Penalties in English law

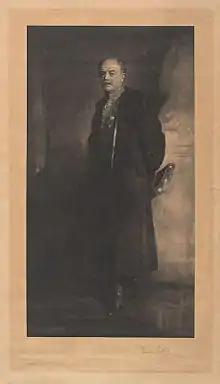
Lord Dunedin, who first tried to rationalise the law on penalties in 1914 in "Dunlop Pneumatic Tyre Co Ltd v New Garage & Motor Co Ltd".

Penalties in English law are contractual terms which are not enforceable in the courts because of their penal character. Since at least 1720 it has been accepted as a matter of English contract law that if a provision in a contract constitutes a penalty, then that provision is unenforceable by the parties. However, the test for what constitutes a penalty has evolved over time. The Supreme Court most recently restated the law in relation to contractual penalties in the co-joined appeals of "Cavendish Square Holding BV v Talal El Makdessi", and "ParkingEye Ltd v Beavis".